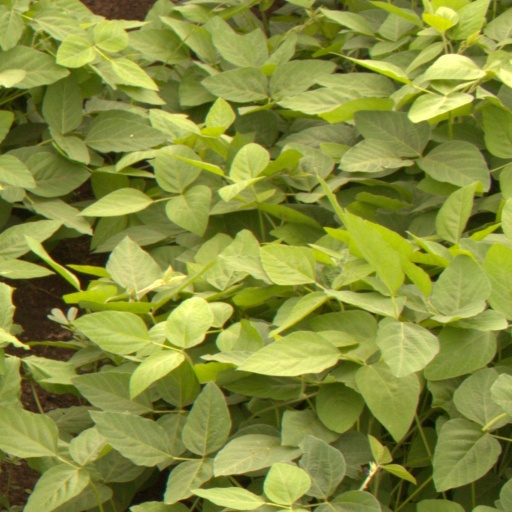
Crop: soybean